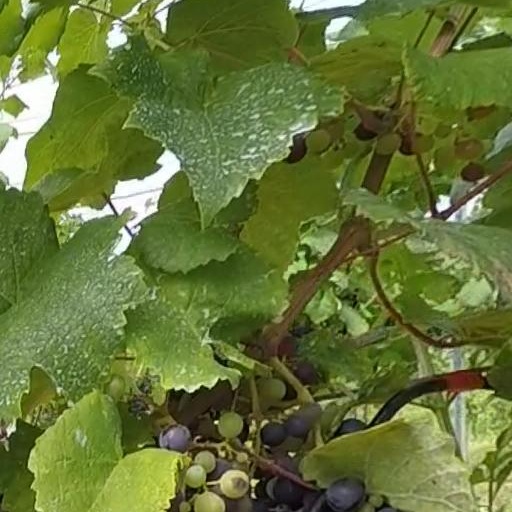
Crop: grape